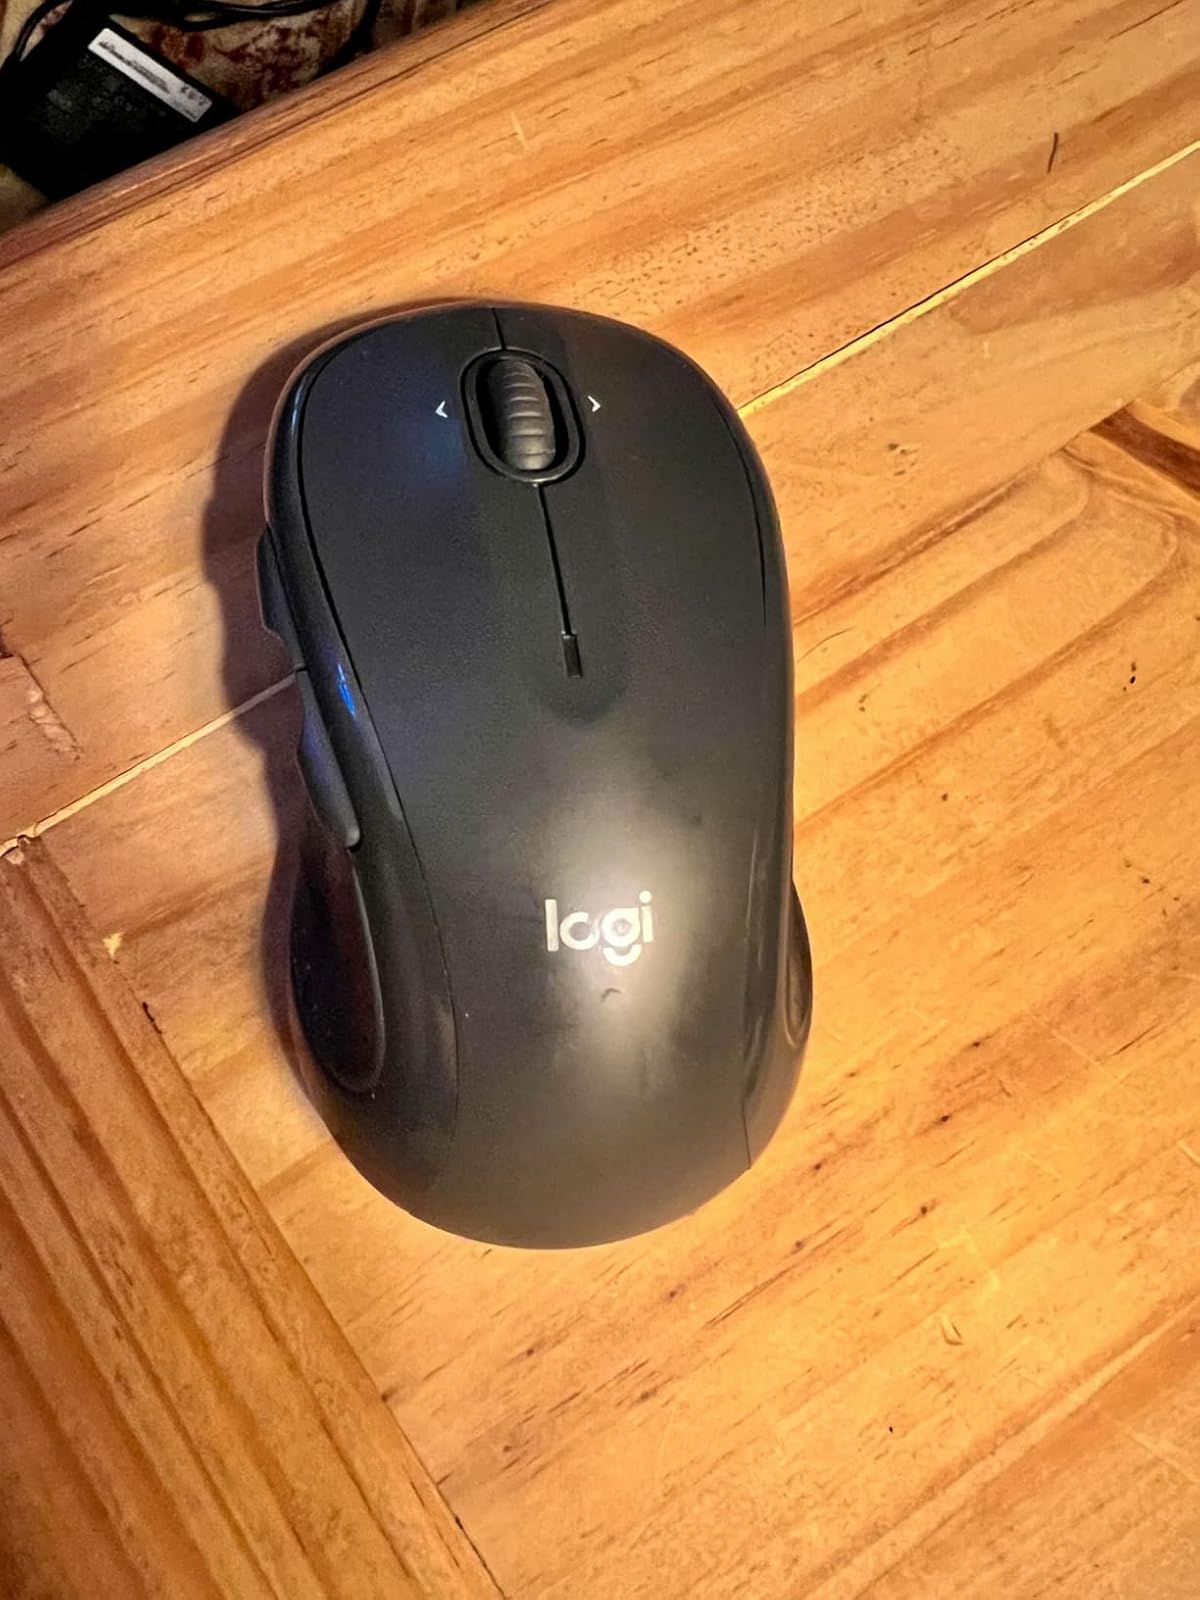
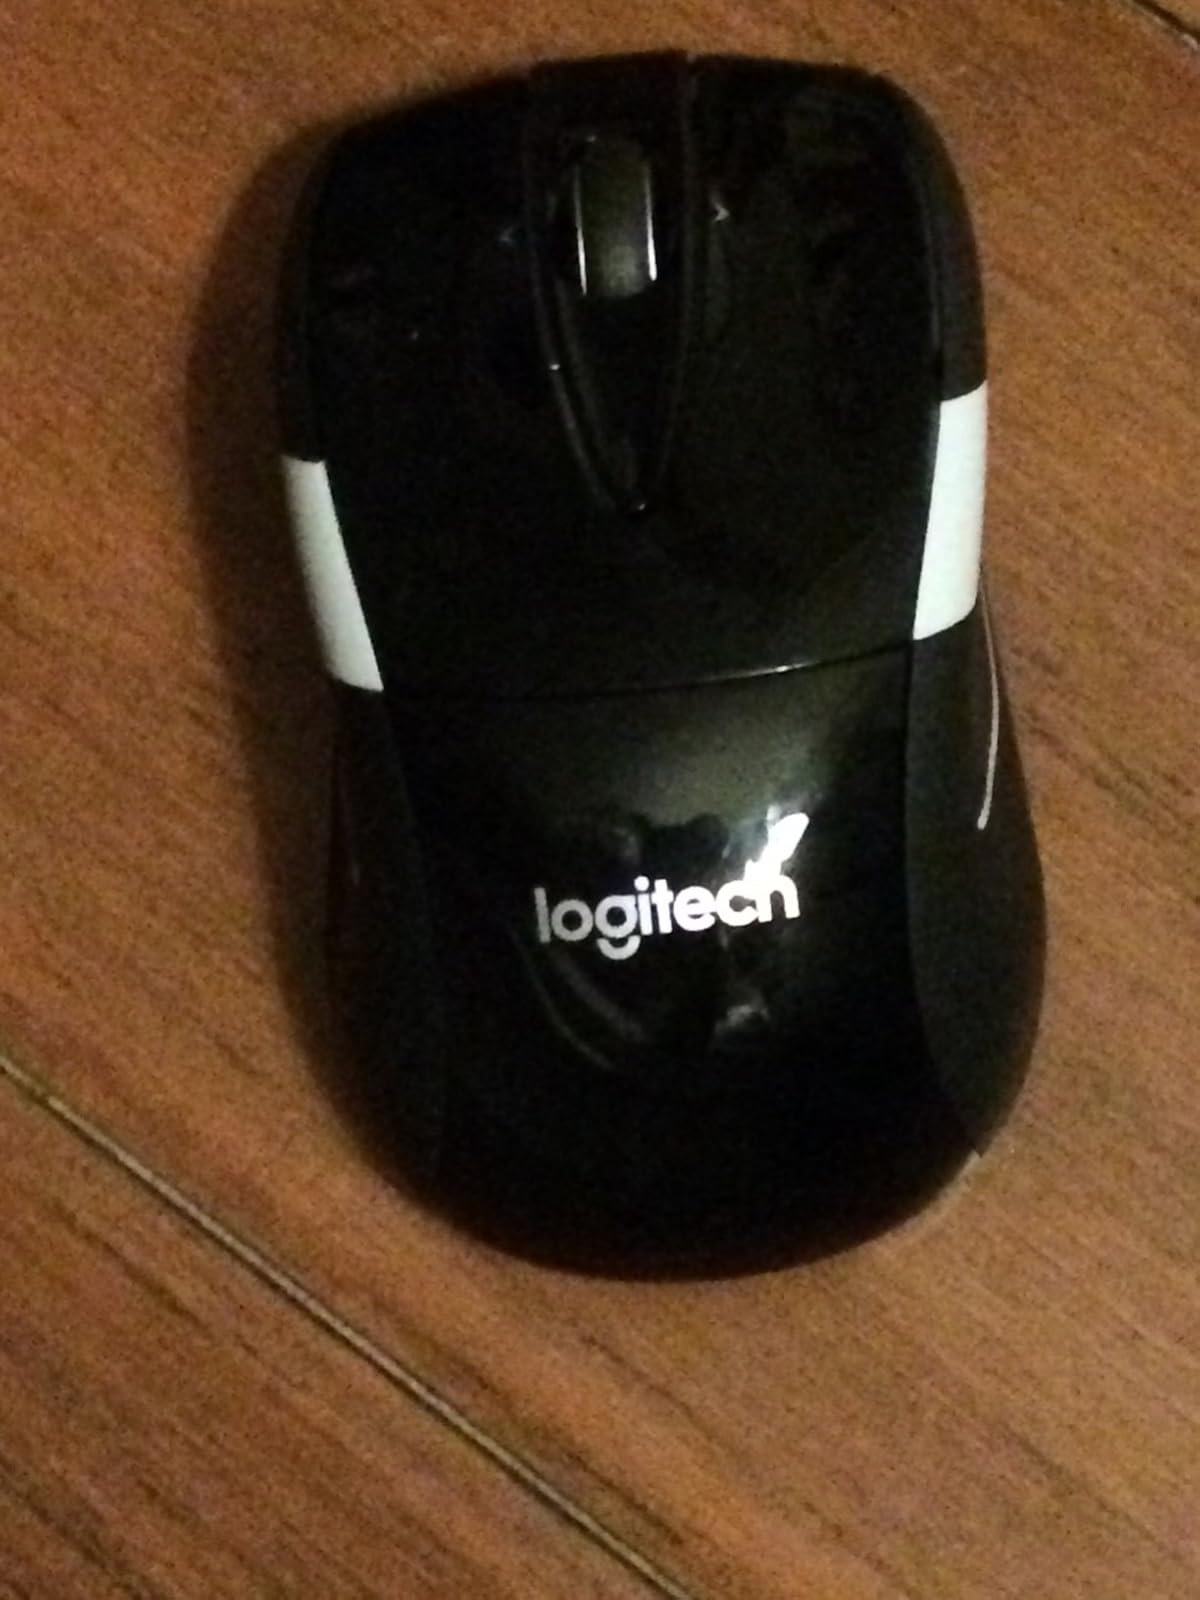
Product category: mouse
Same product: no